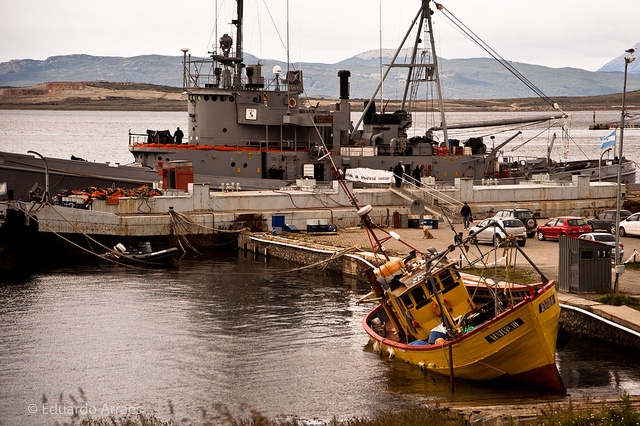
A large boat and a small yellow boat docked in the water.
A tilting boat is seen near a dock, with a larger ship in the background.
A large boat sitting next to a dock near a small boat.
Large ship sitting out of here with a small near it.
a crooked boat sits next to a dock